Ulla-Maj Wideroos

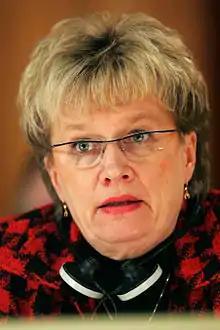
Wideroos in 2004

Ulla-Maj Wideroos (born 22 October 1951 in Jakobstad, Finland) is a Finnish politician and former minister who belongs to the Swedish People's Party. She has an education in economy and trade. Wideroos served as the second Minister of Finance in Matti Vanhanen's first cabinet from 27 April 2003 to 18 April 2007.